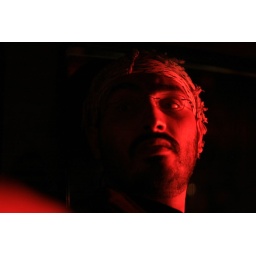
younos ...the red ambience is from the brake lights of the car in the front